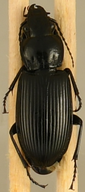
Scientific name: Pterostichus melanarius
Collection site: Woodworth Site (WOOD), plot WOOD_023